The Family Upstairs

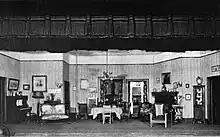

The Family Upstairs is a play in three acts by Harry Delf. It has a medium-sized cast, one setting, and quick pacing. It is a domestic comedy, centered around the five-member apartment-dwelling Heller family, their endless bickering, and the elder daughter's suitor.